The Butterfly Room

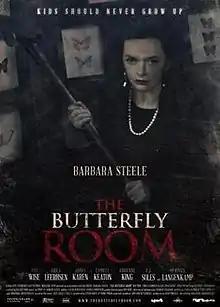

The Butterfly Room is a 2012 American-Italian thriller-horror film directed by Jonathan Zarantonello. It is based on Zarantonello's novel "Alice dalle 4 alle 5" ("Alice from 4 to 5"). The film won the Denis-de-Rougemont Youth Award at the 2012 Neuchâtel International Fantastic Film Festival. The storyline revolves around Ann (Barbara Steele), a reclusive and butterfly-obsessed elderly lady who develops a disturbing relationship with a mysterious young girl, years after destroying the relationship with her daughter Dorothy (Heather Langenkamp). Ray Wise, Adrienne King, Camille Keaton, and P.J. Soles also make appearances, as well as James Karen in his final film role; Karen died six years after the film's release.